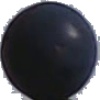
Label: blue_grape